XHTG-FM

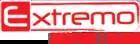
Extremo logo used until early 2018

XETG-AM 990 received its concession on March 6, 1973, and began broadcasting 15 days later. It was owned by Amin Simán Habib, founder of Radio Núcleo, and broadcast with 10,000 watts. The station later increased its daytime power to 20 kW.